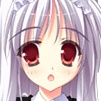
Portrait style: Anime Portrait